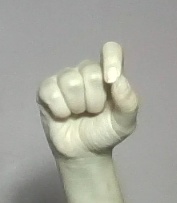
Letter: fa